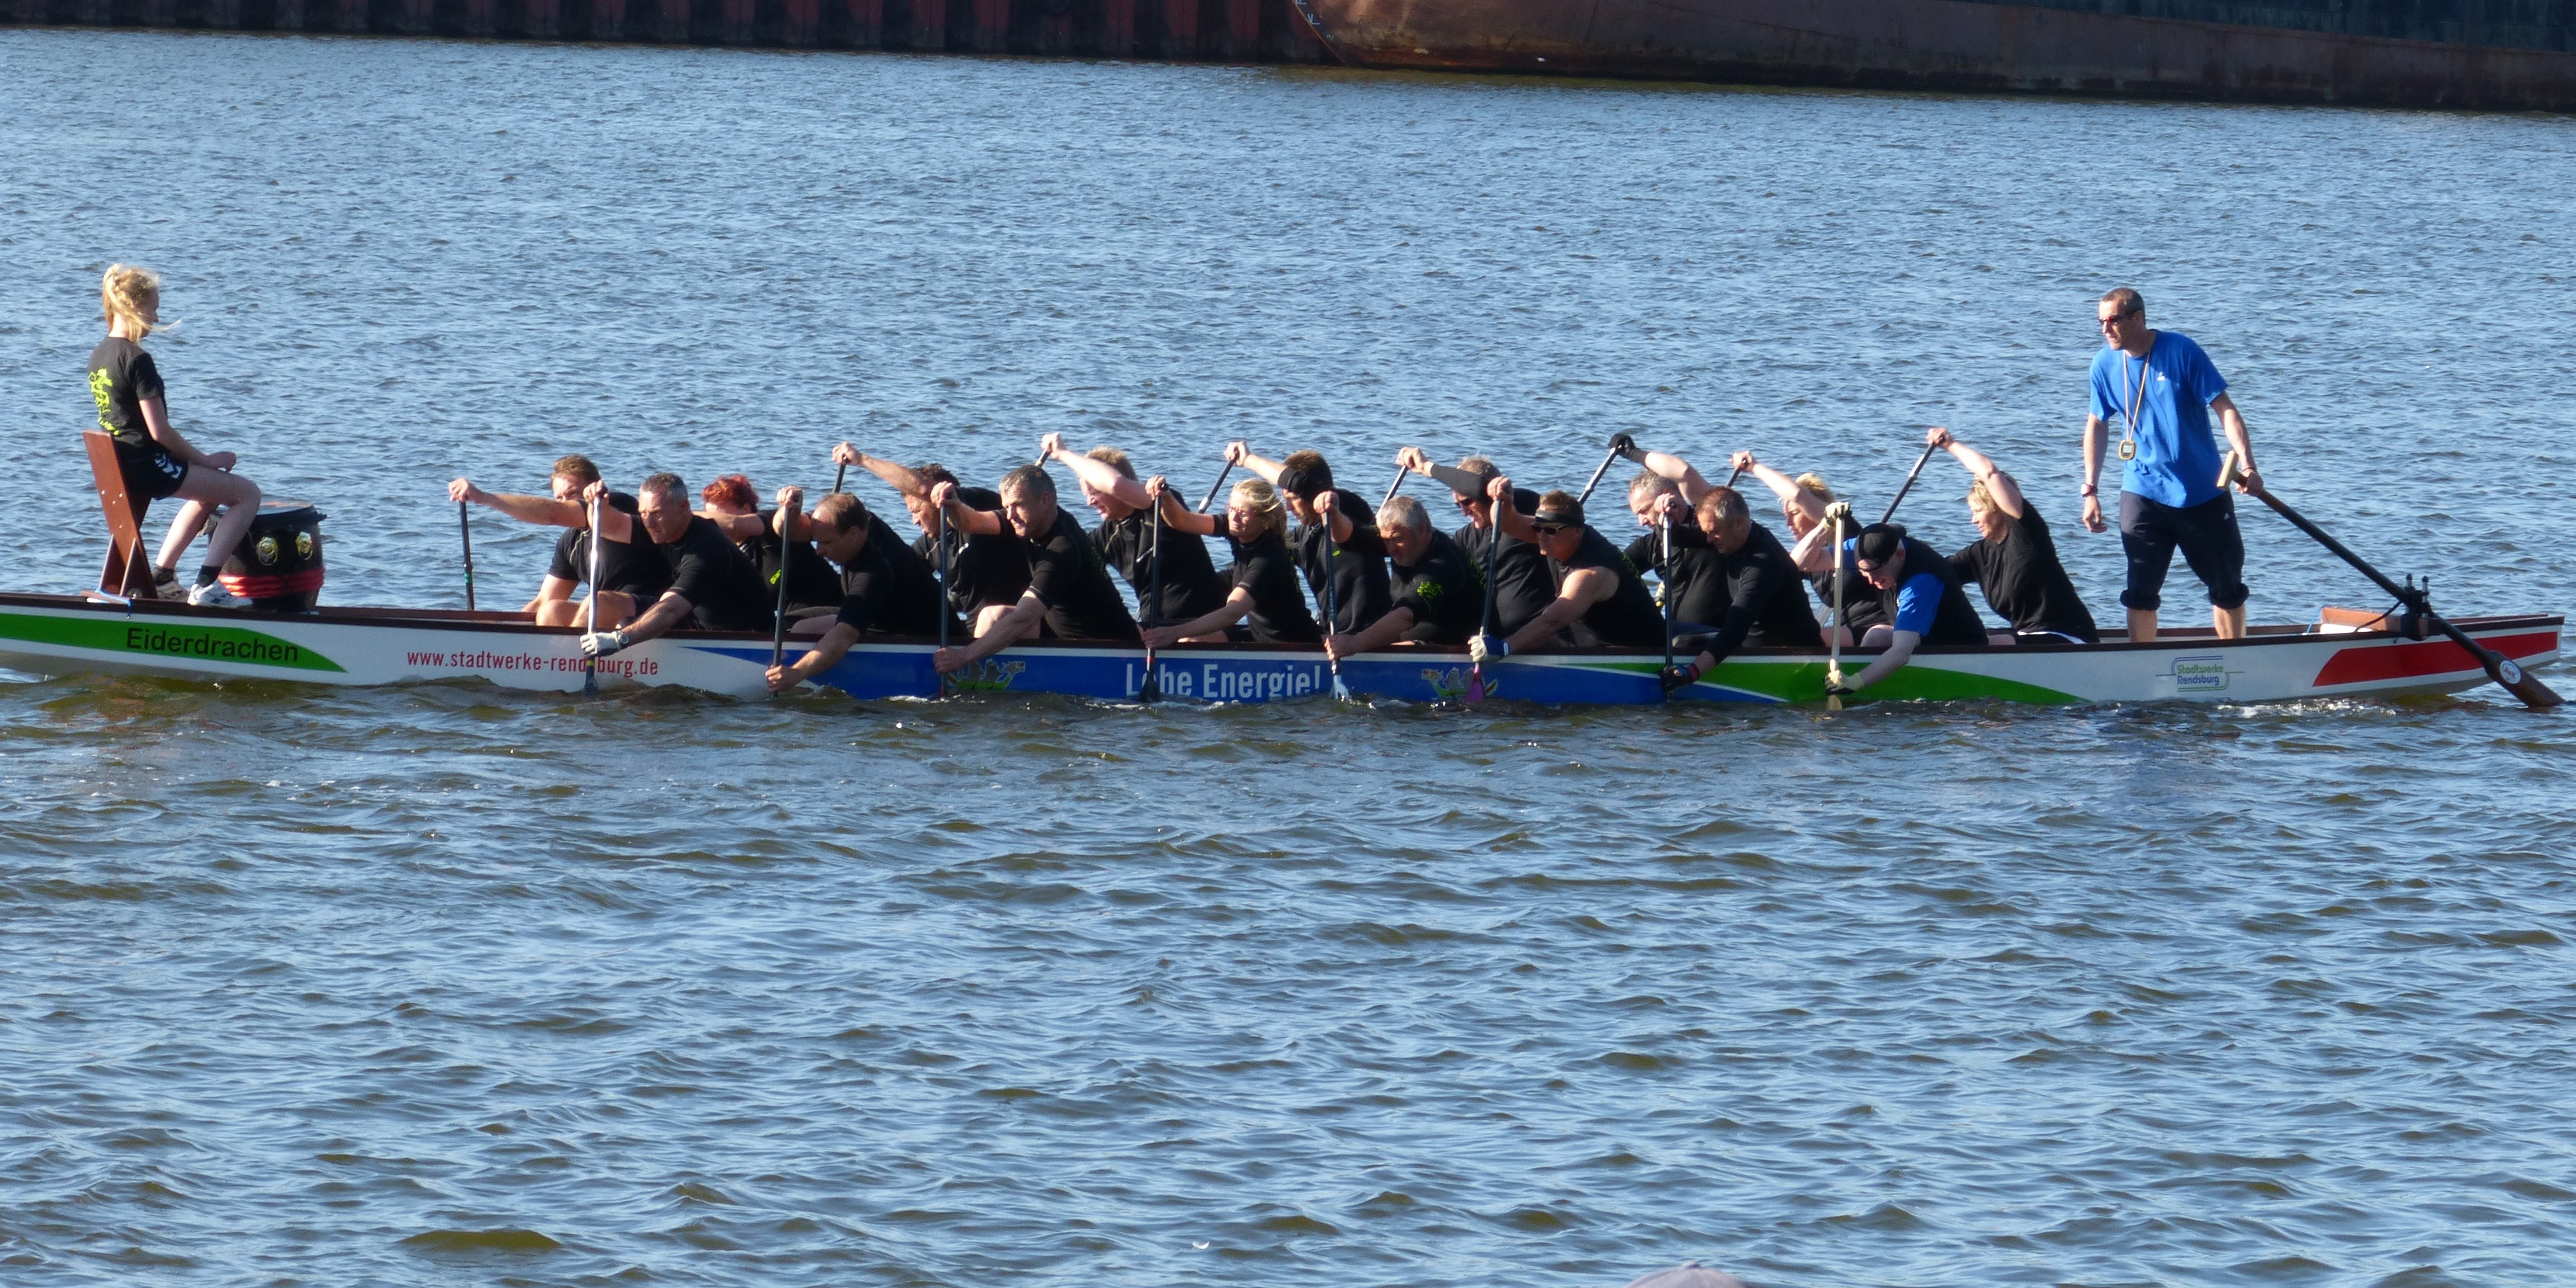
sport, boat, recreation, boot, paddle, vehicle, competition, sports, boating, watercraft, rowing, canoeing, water sports, water sport, outdoor recreation, dragon boat, watercraft rowing, coxswain, canoe sprint